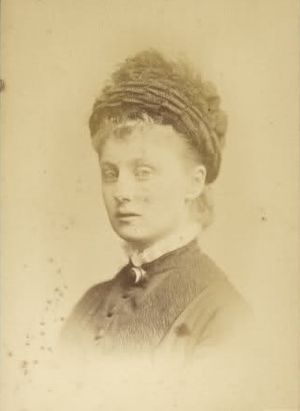
Caroline Mathilde af Slesvig-Holsten-Sønderborg-Augustenborg
Caroline Mathilde af Slesvig-Holsten-Sønderborg-Augustenborg var en prinsesse af Augustenborg, der var hertuginde af Glücksborg fra 1885 til 1934. Hun var den næstældste datter af Hertug Frederik Christian August af Slesvig-Holsten-Sønderborg-Augustenborg i hans ægteskab med Adelheid af Hohenlohe-Langenburg og blev gift med Hertug Frederik Ferdinand af Slesvig-Holsten-Sønderborg-Glücksborg i 1885.